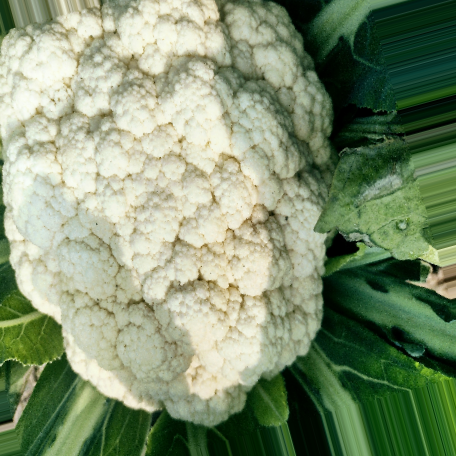
Label: Disease Free